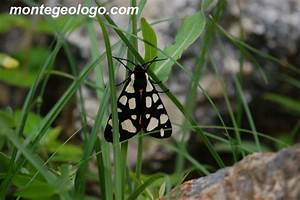
Label: farfalla